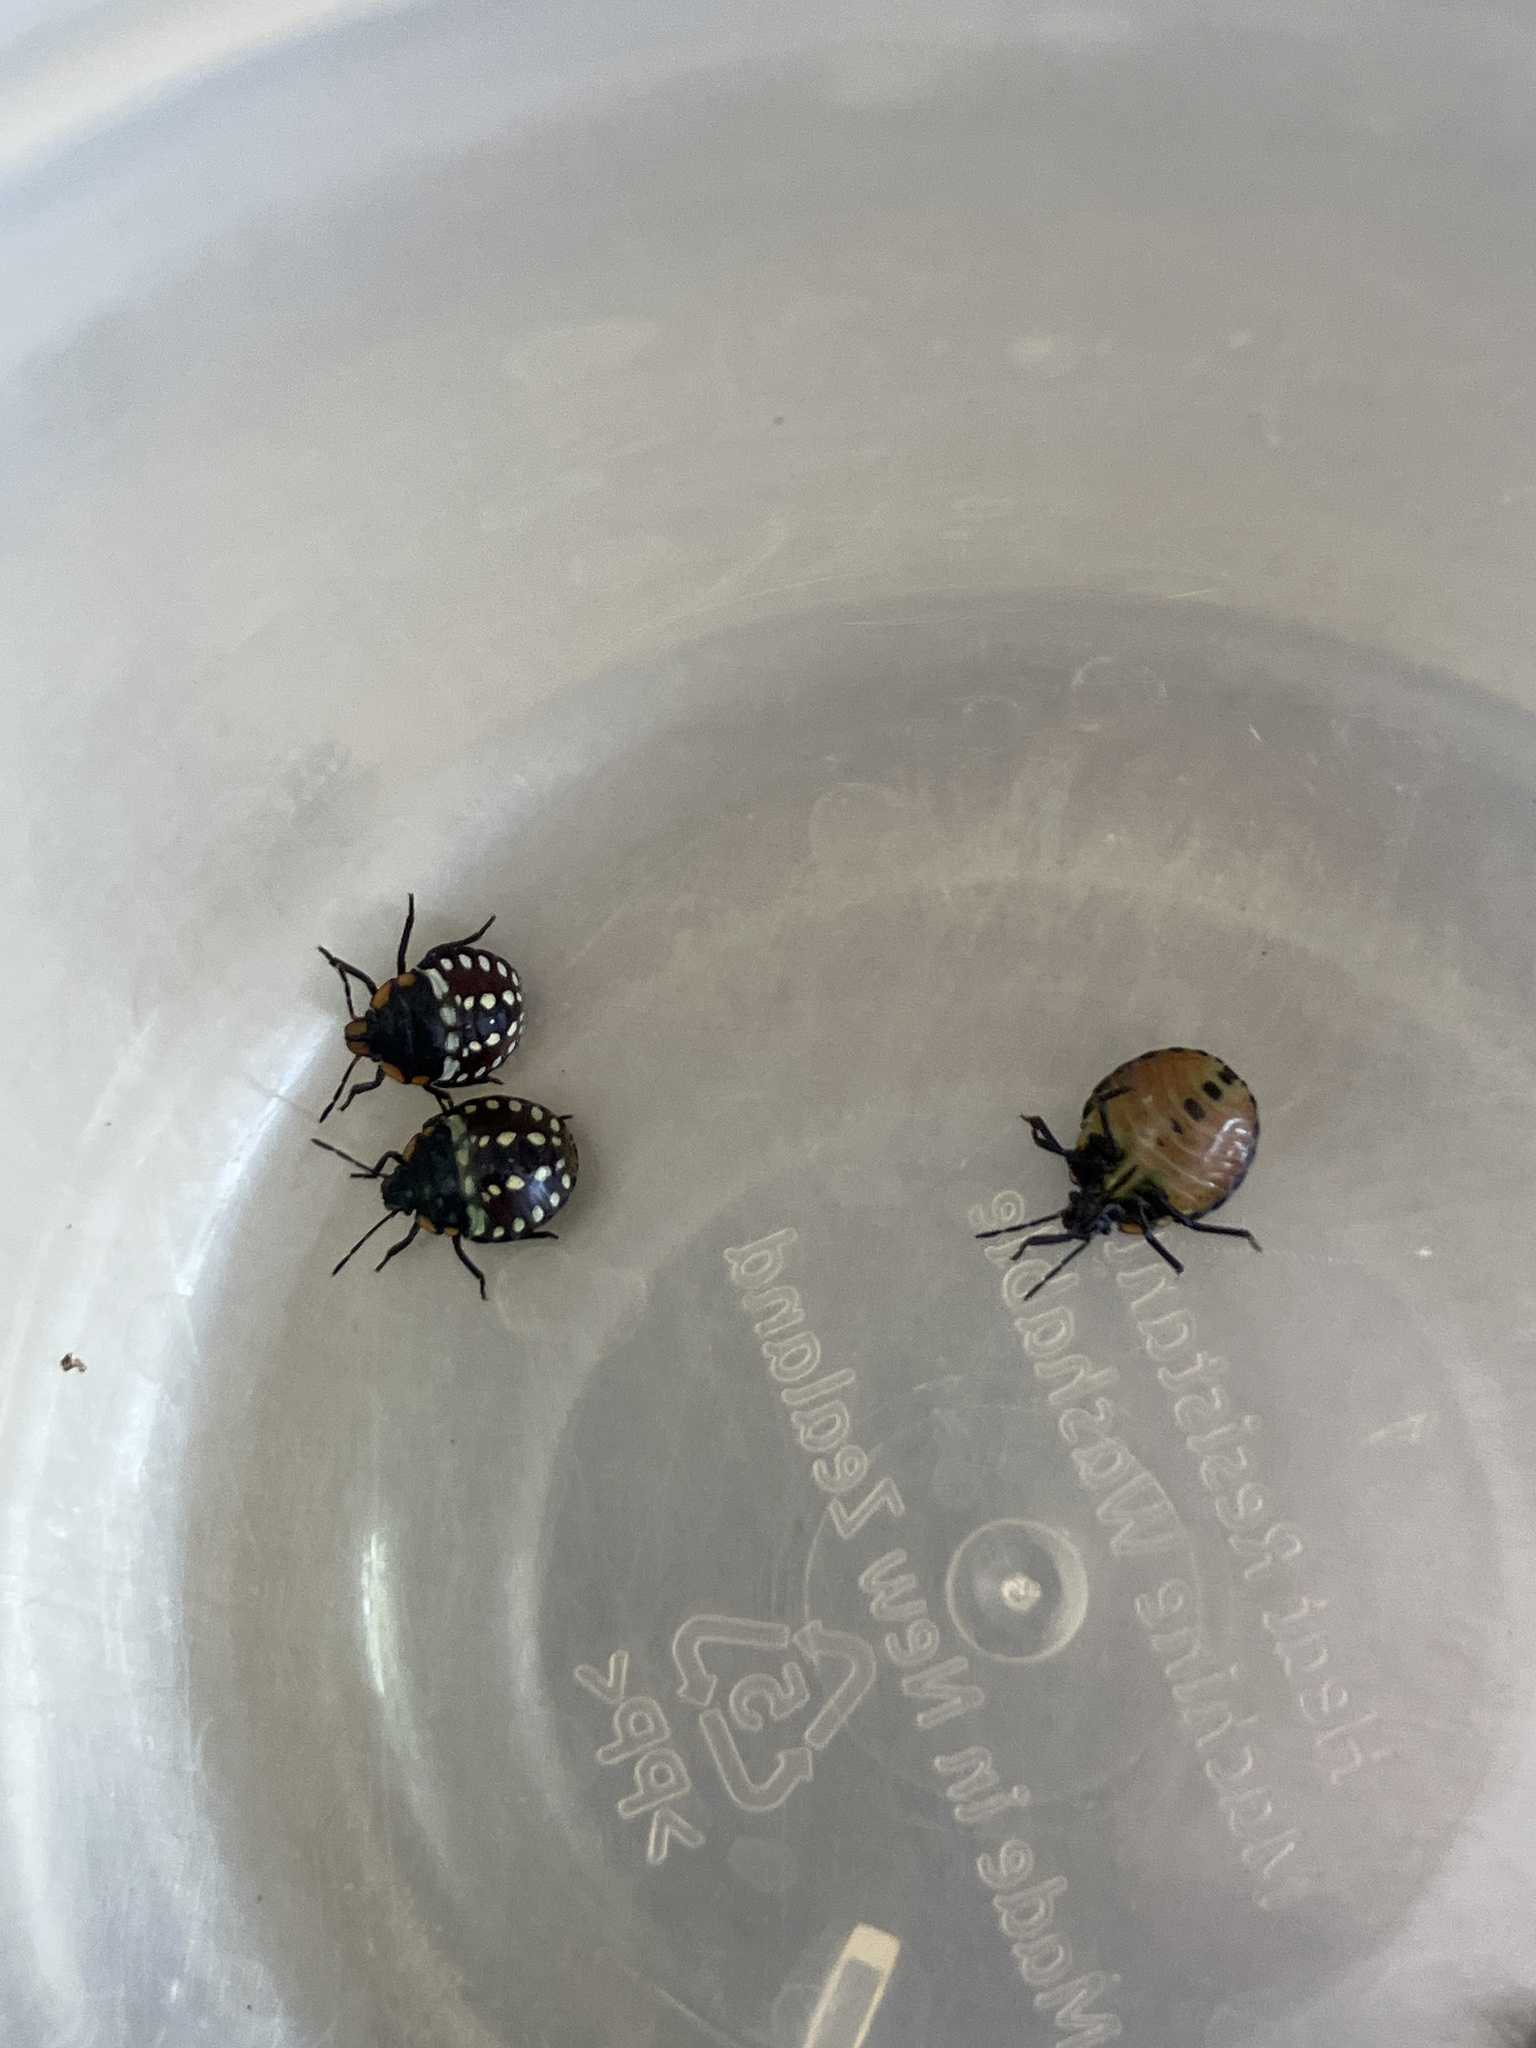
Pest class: stink_bug